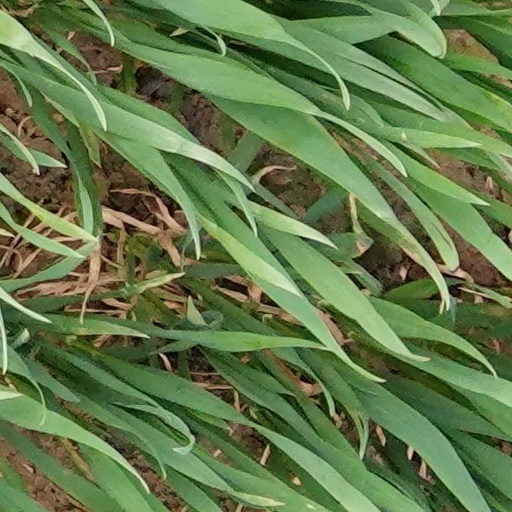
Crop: wheat